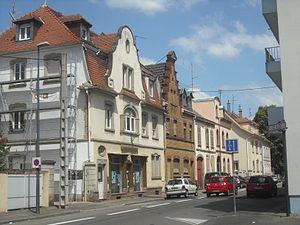
Rue du Général Gouraud, Sélestat, Bas-Rhin, France.
Sélestat est une commune française, dans le département du Bas-Rhin, en Alsace.